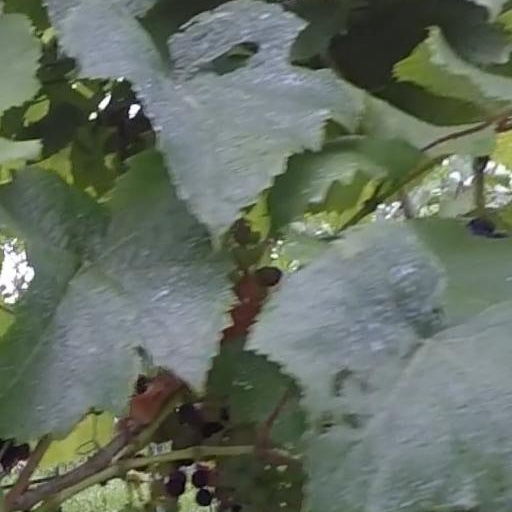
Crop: grape